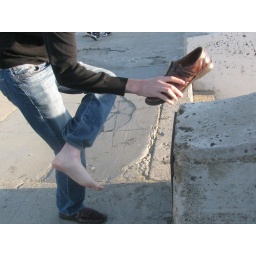
sand in shoe